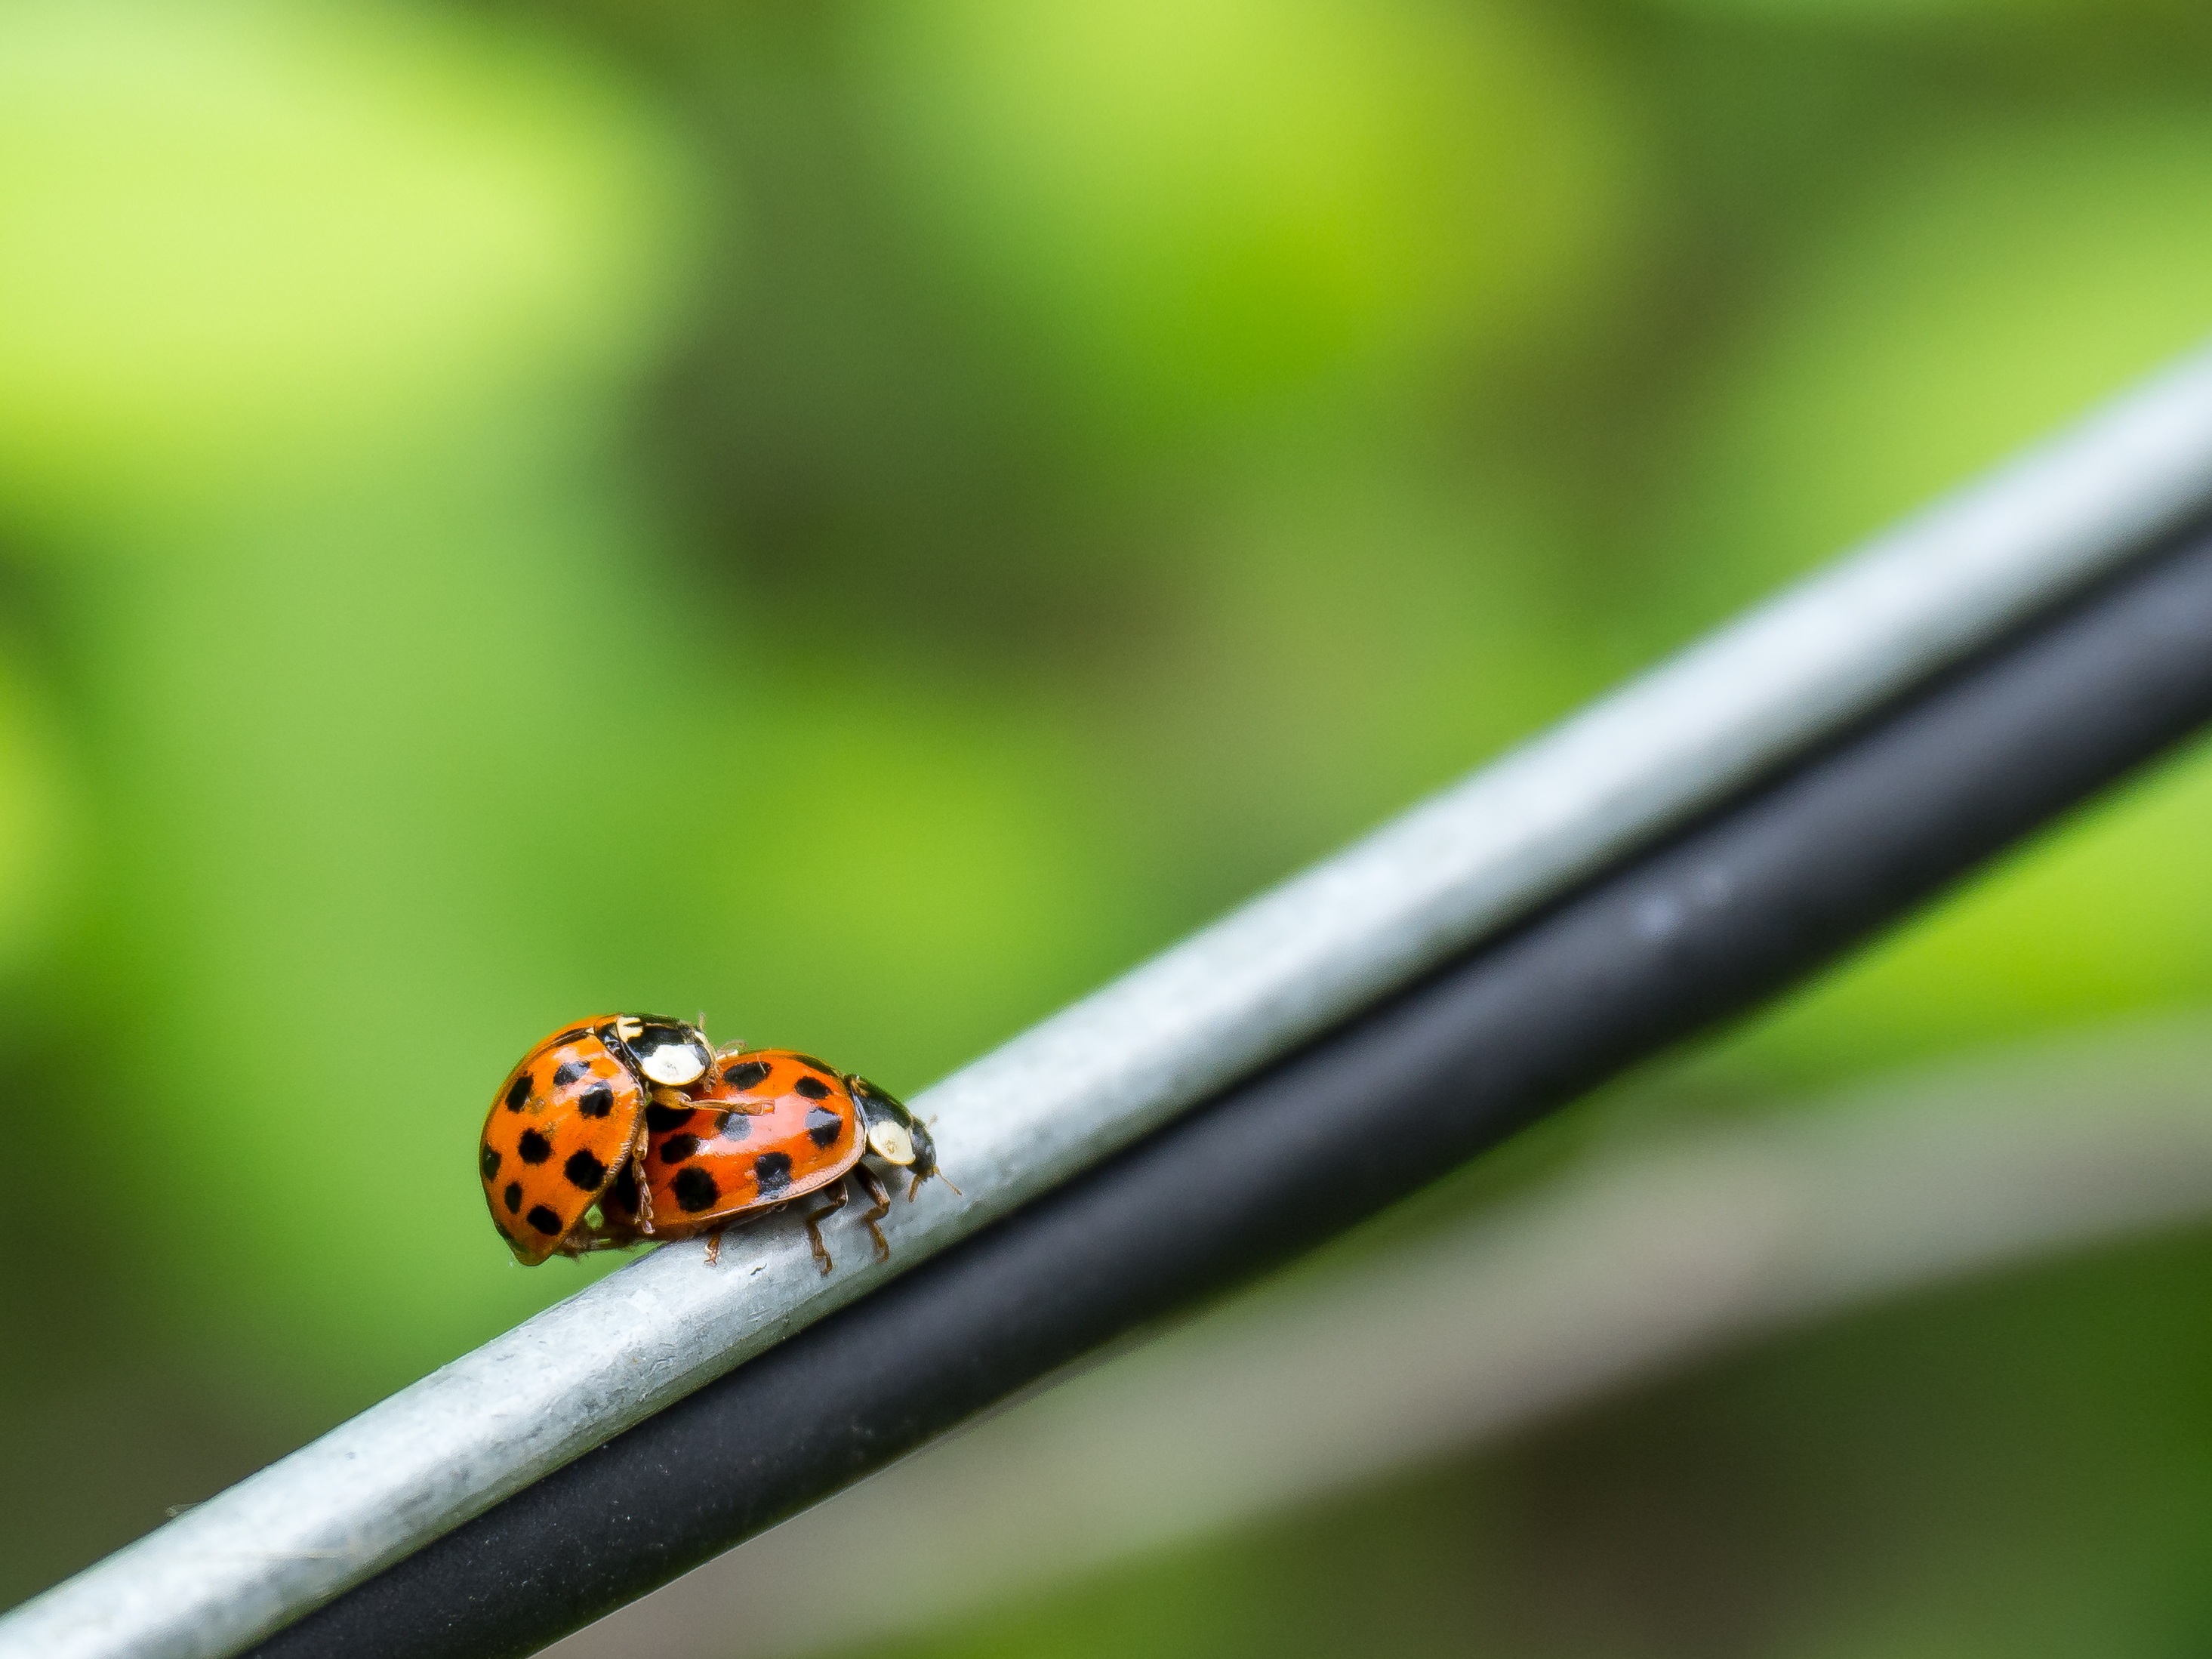
nature, grass, branch, photography, leaf, flower, animal, green, red, insect, macro, small, couple, ladybug, butterfly, fauna, ladybird, invertebrate, close up, reproduction, bugs, beetle, macro photography, plant stem, moths and butterflies